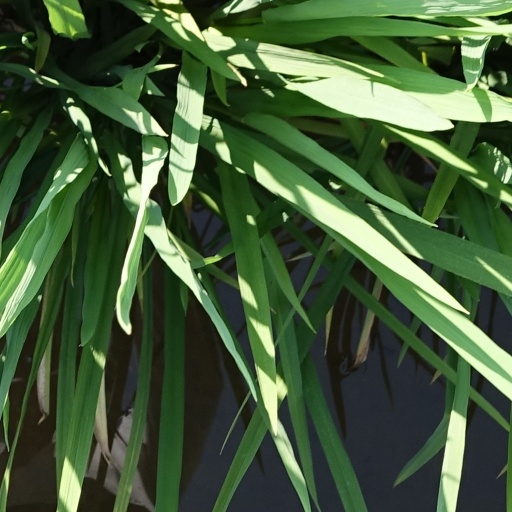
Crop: rice